Juliet H. Lewis Campbell

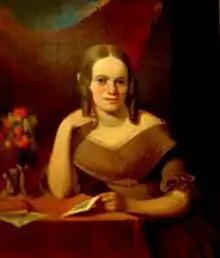
Portrait by John F. Francis

Juliet Hamersley Lewis Campbell (August 5, 1823 – December 26, 1898) was an American poet and novelist.